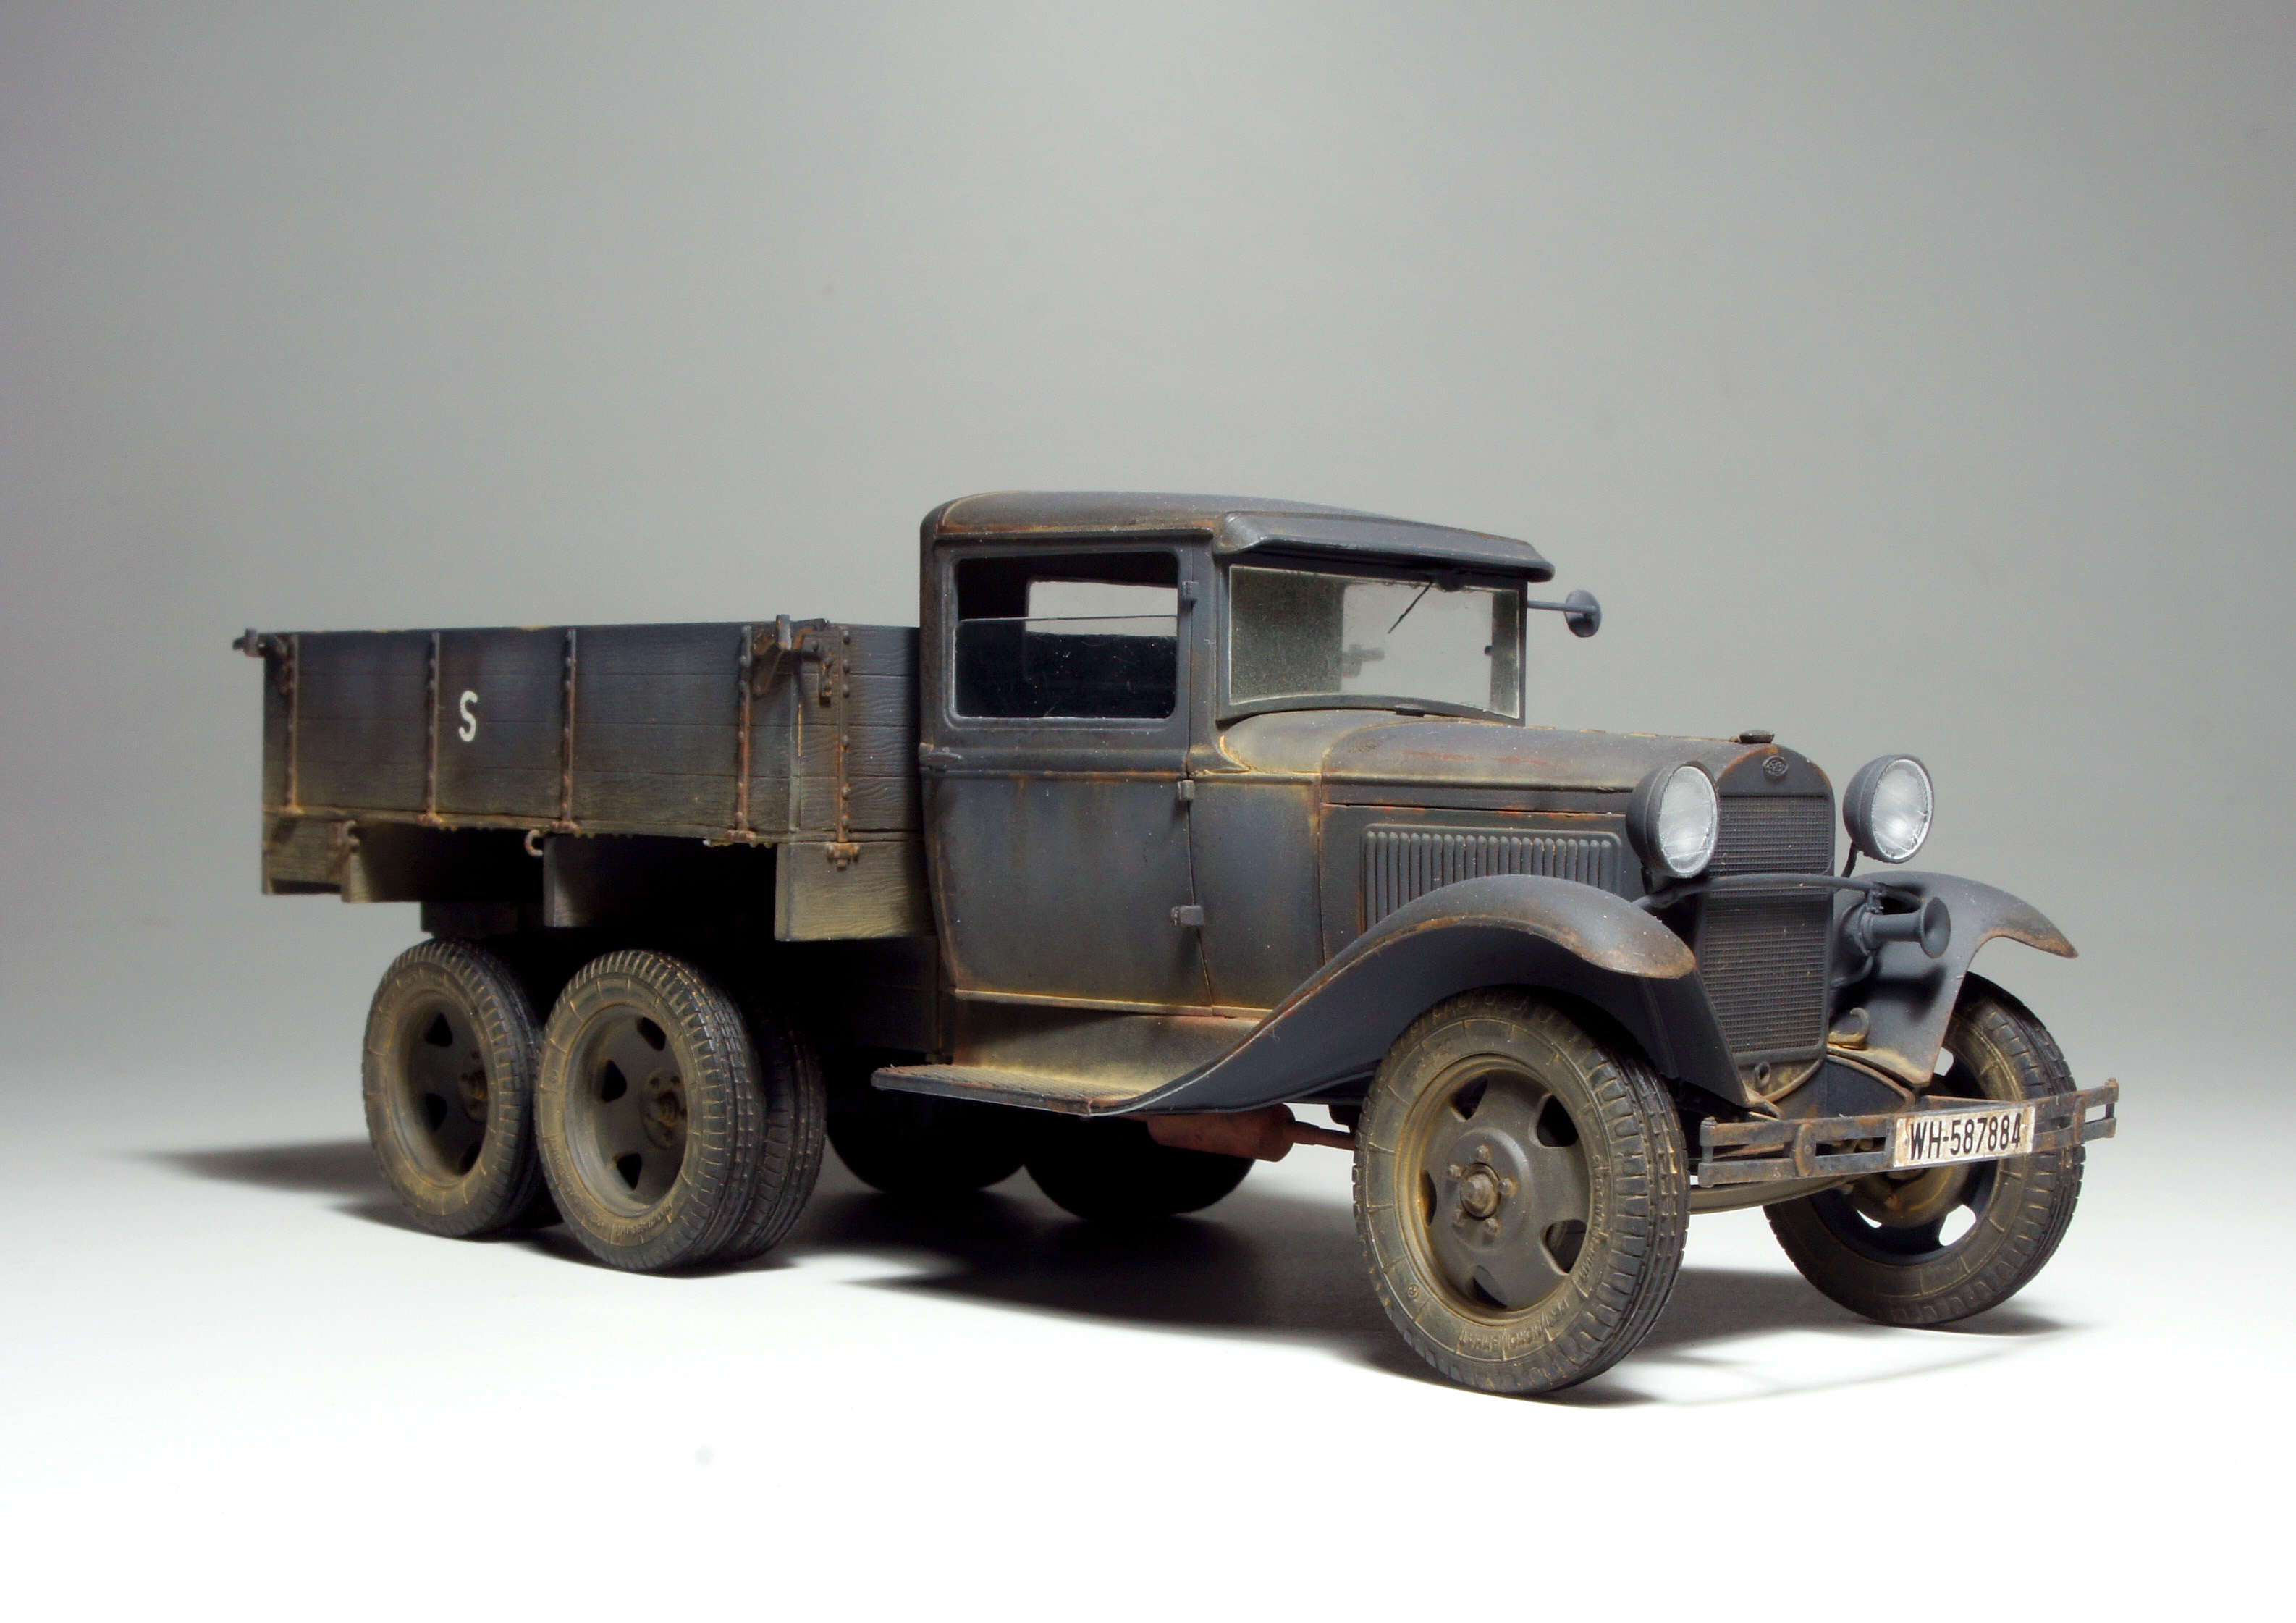
car, retro, truck, vehicle, vintage car, world war, model car, off road vehicle, land vehicle, armored car, old world war, scale model, automobile make, military vehicle